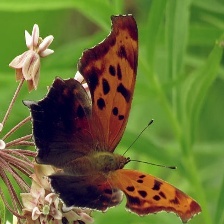
Species: QUESTION MARK
Butterfly family (ImageNet category): admiral